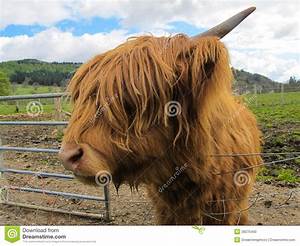
Label: cow